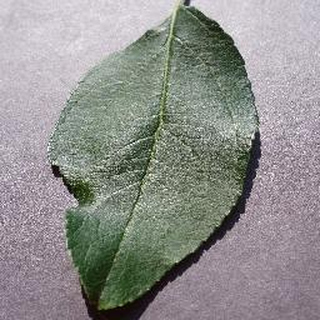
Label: healthy_apple